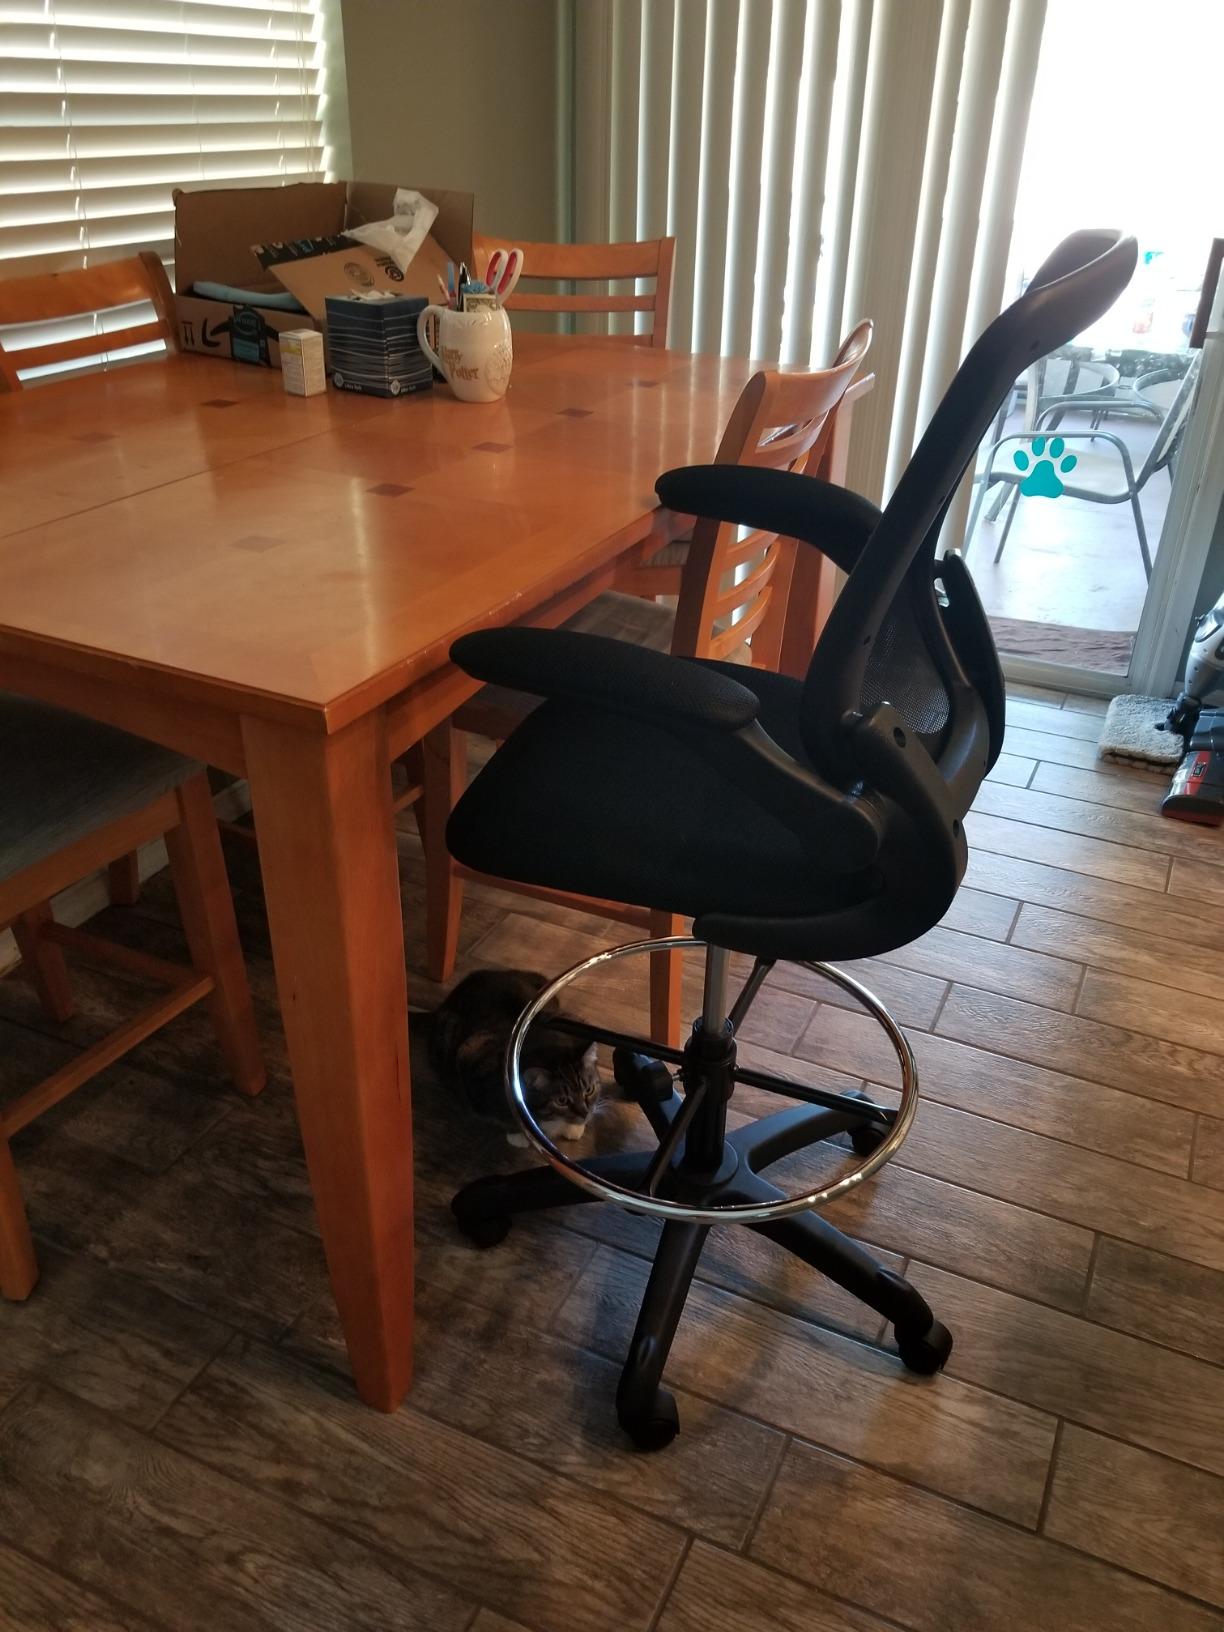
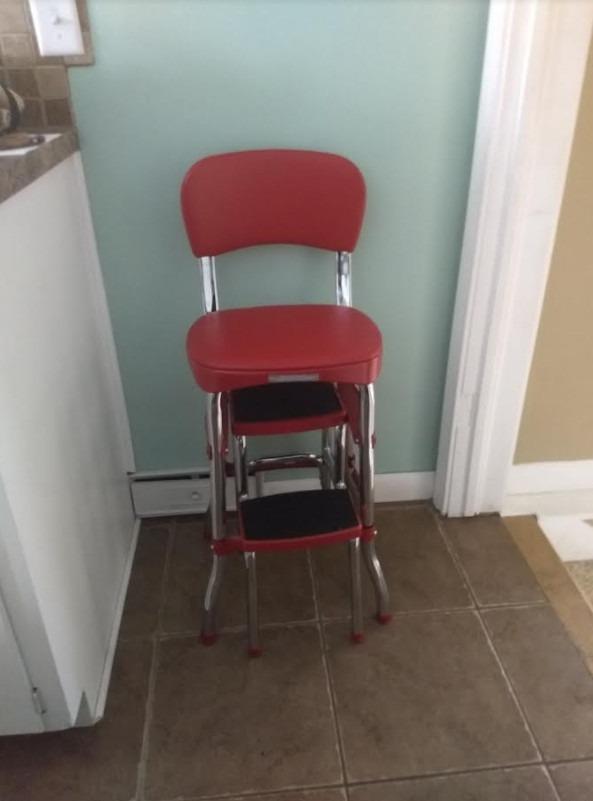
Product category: items_chair
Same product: no